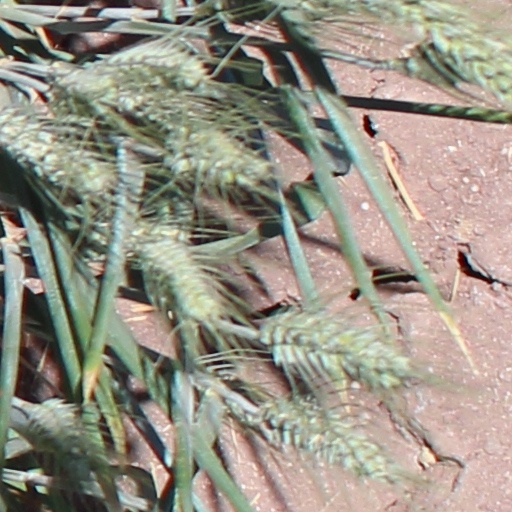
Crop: wheat